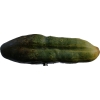
Label: cucumber